Bal Thu Pyaing Lo Hla Par Taw Naing

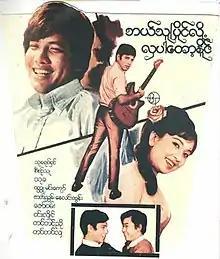
Film poster

Bal Thu Pyaing Lo Hla Par Taw Naing is a 1973 Burmese black-and-white drama film, directed by Thukha starring Zaw One, Win Hlaing, Tin Tin Nyo and Tin Tin Hla.